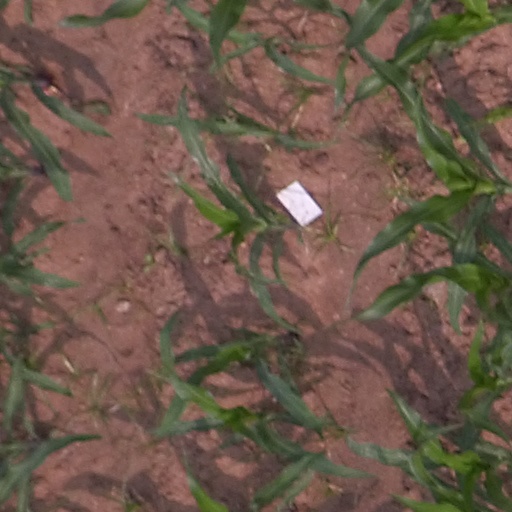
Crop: maize; corn